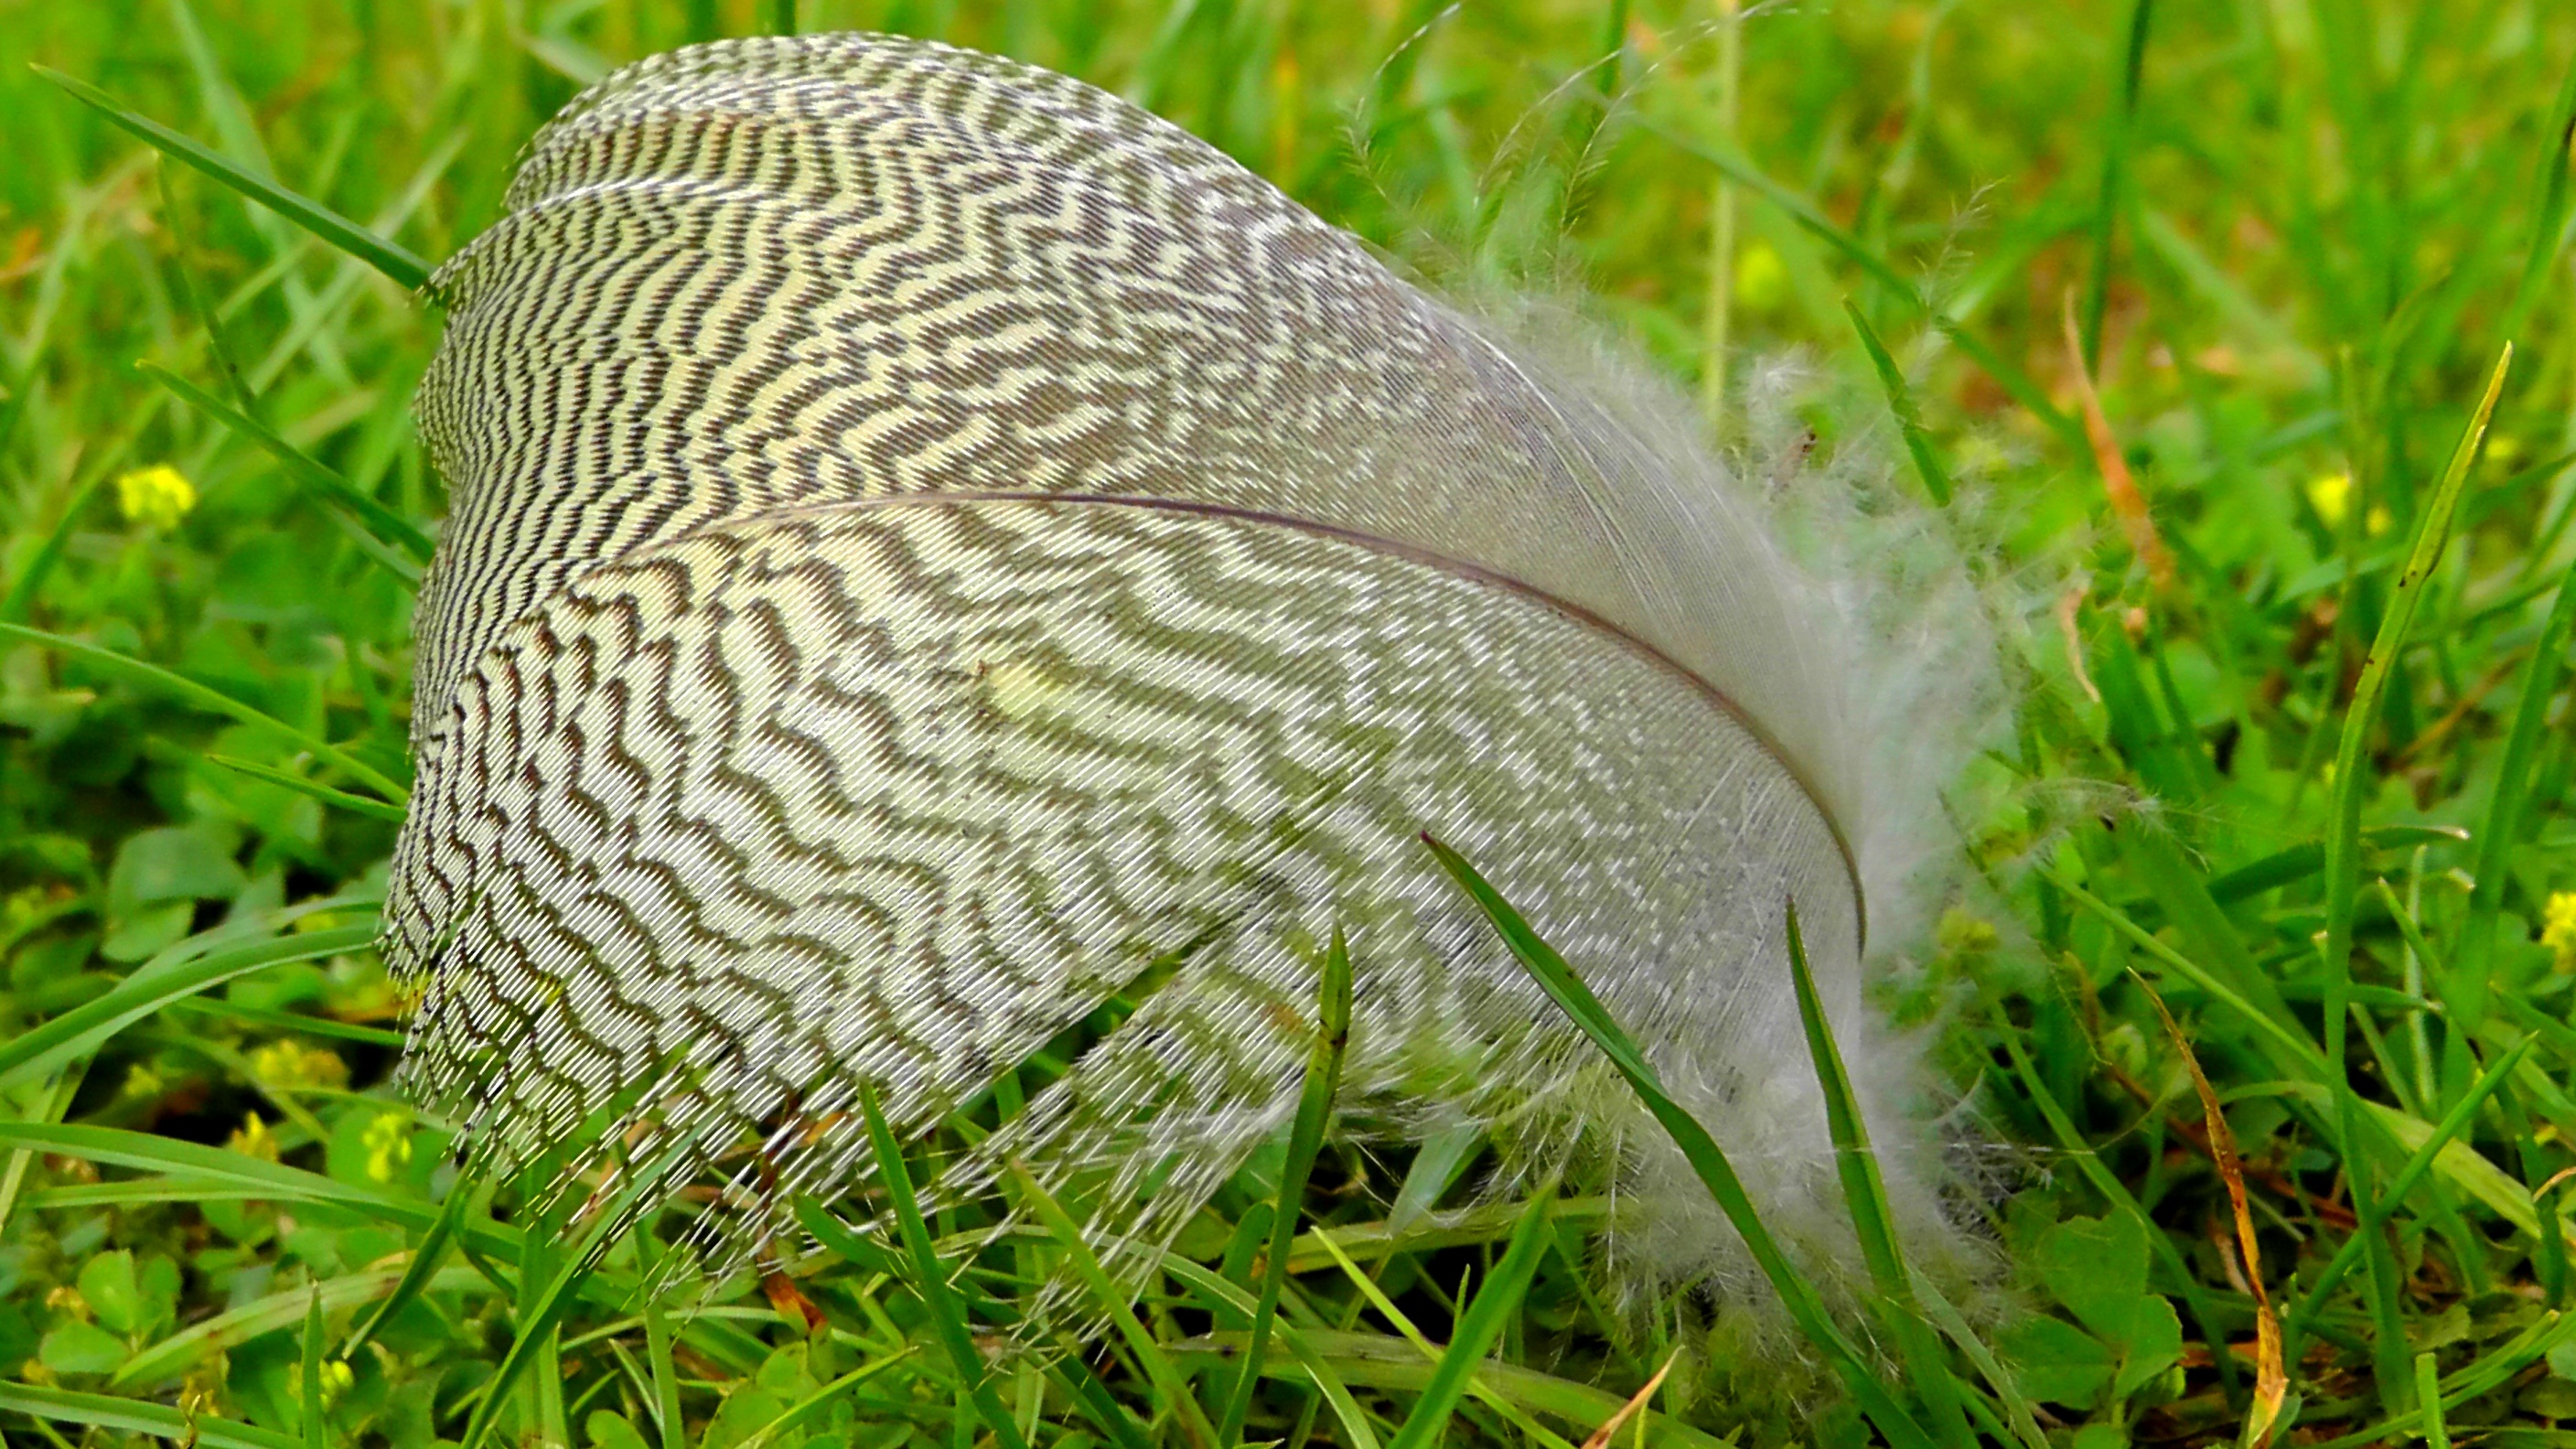
nature, forest, grass, bird, plant, lawn, meadow, prairie, leaf, flower, wildlife, spring, green, fluffy, macro, autumn, botany, mushroom, close, flora, fauna, plumage, close up, fungus, birds, dove, creature, down, soft, woodland, habitat, animal world, spring dress, filigree, iridescent, charming, macro photography, bird feather, lightweight, down feather, edible mushroom, grass family